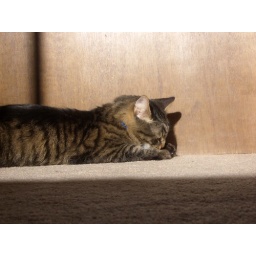
hugo sun bathing as I placed some cat nip in a sunny area in the house